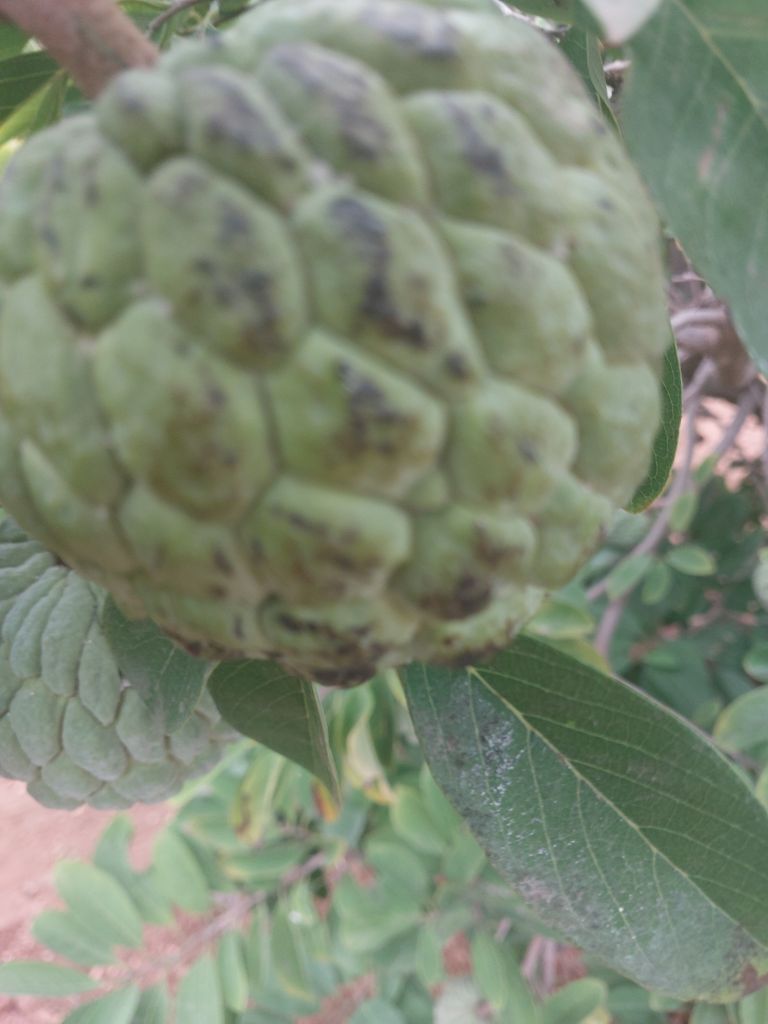
Disease label: Blank Canker